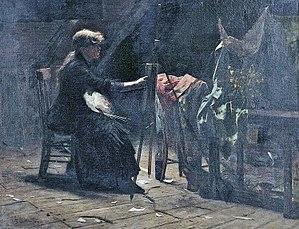
Lovell Birge Harrison
Lovell Birge Harrison, est un peintre de paysages, écrivain et enseignant américain. Il est le frère du peintre Thomas Alexander Harrison.